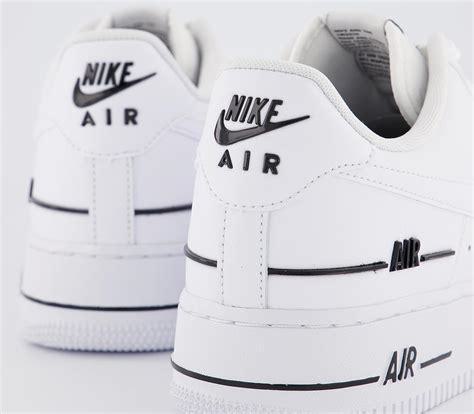
Brand: Nike
Model: Force 1 LV8